Robert Simpson (merchant)

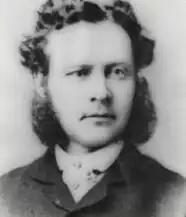
Simpson in 1866, at age 32

Robert Simpson (September 17, 1834 – December 14, 1897) was the Scottish founder of Simpson's department store chain in Canada.